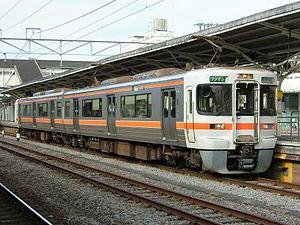
La ligne Shinonoi est une ligne ferroviaire du réseau JR East au Japon. Elle relie la gare de Shiojiri à la gare de Shinonoi, toutes deux dans la préfecture de Nagano.